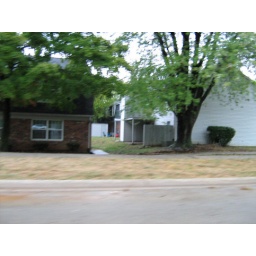
My balcony is on the right in the white building 2nd floor